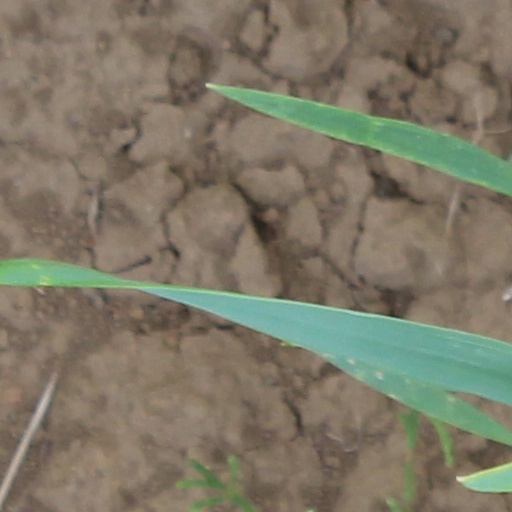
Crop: wheat